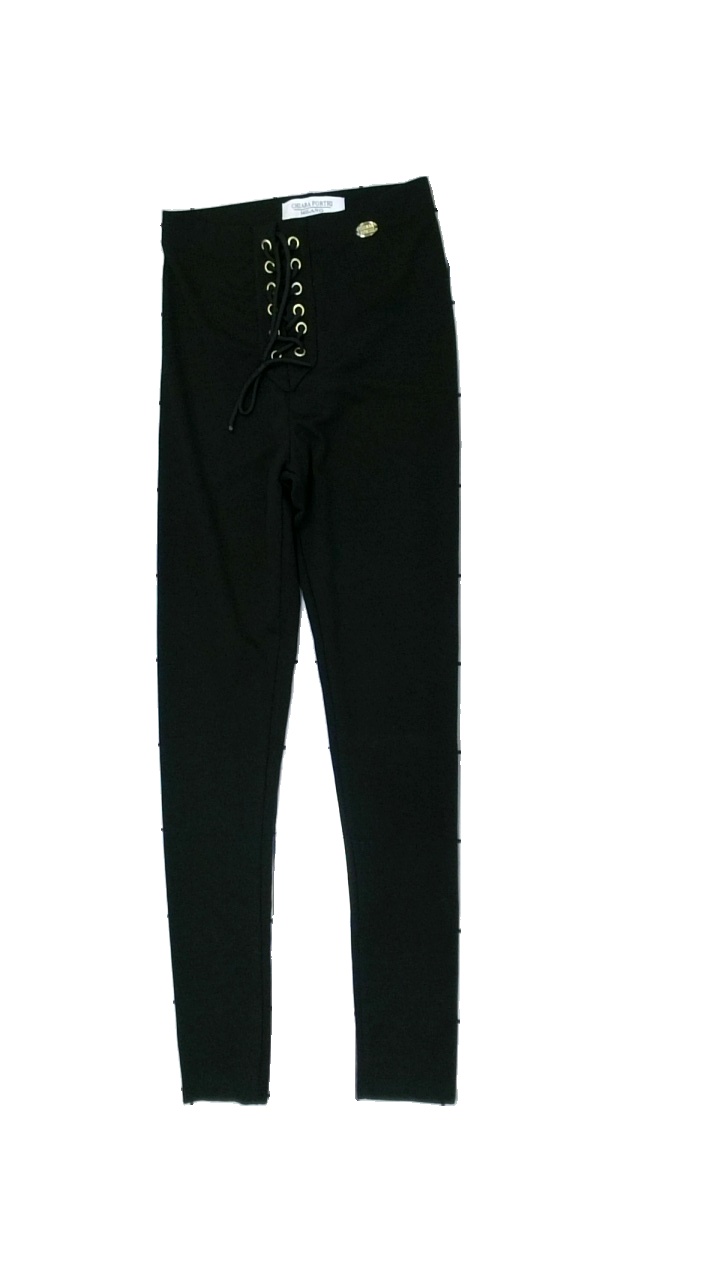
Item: Tights (Ladies)
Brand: Chiara Forthi
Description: svarta tights med snörningsdetalj fram
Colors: Black
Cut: Regular
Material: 100% polyester
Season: All
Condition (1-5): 5
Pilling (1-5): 5
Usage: Reuse
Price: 50-100